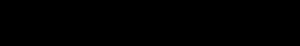
L'affaire Thorpe, connue aussi sous le nom d'affaire Norman Scott ou de Rinkagate est un scandale politico-sexuel qui éclate au Royaume-Uni dans les années 1970, impliquant le député et dirigeant du Parti libéral Jeremy Thorpe. Celui-ci est d'abord accusé d'entretenir une liaison homosexuelle avec Norman Josiffe, alias Norman Scott, un garçon d'écurie qui devient ensuite mannequin, puis d'avoir fomenté son assassinat pour éviter que le scandale n'éclate.